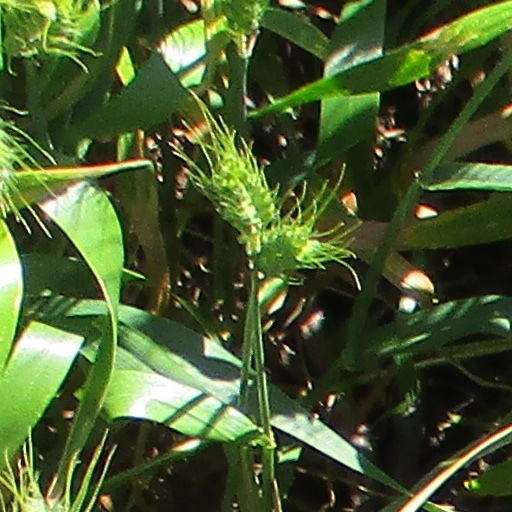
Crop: wheat